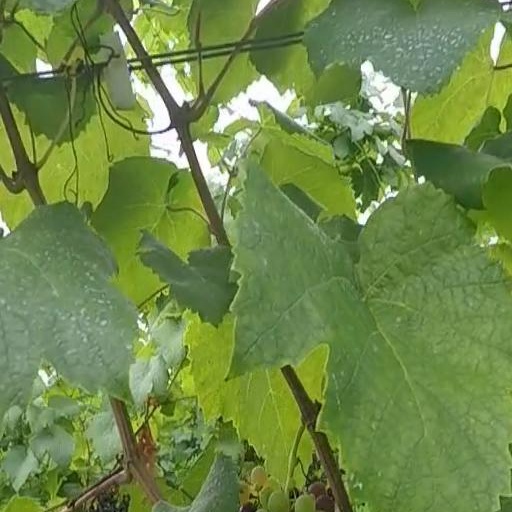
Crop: grape